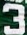
Number: 3